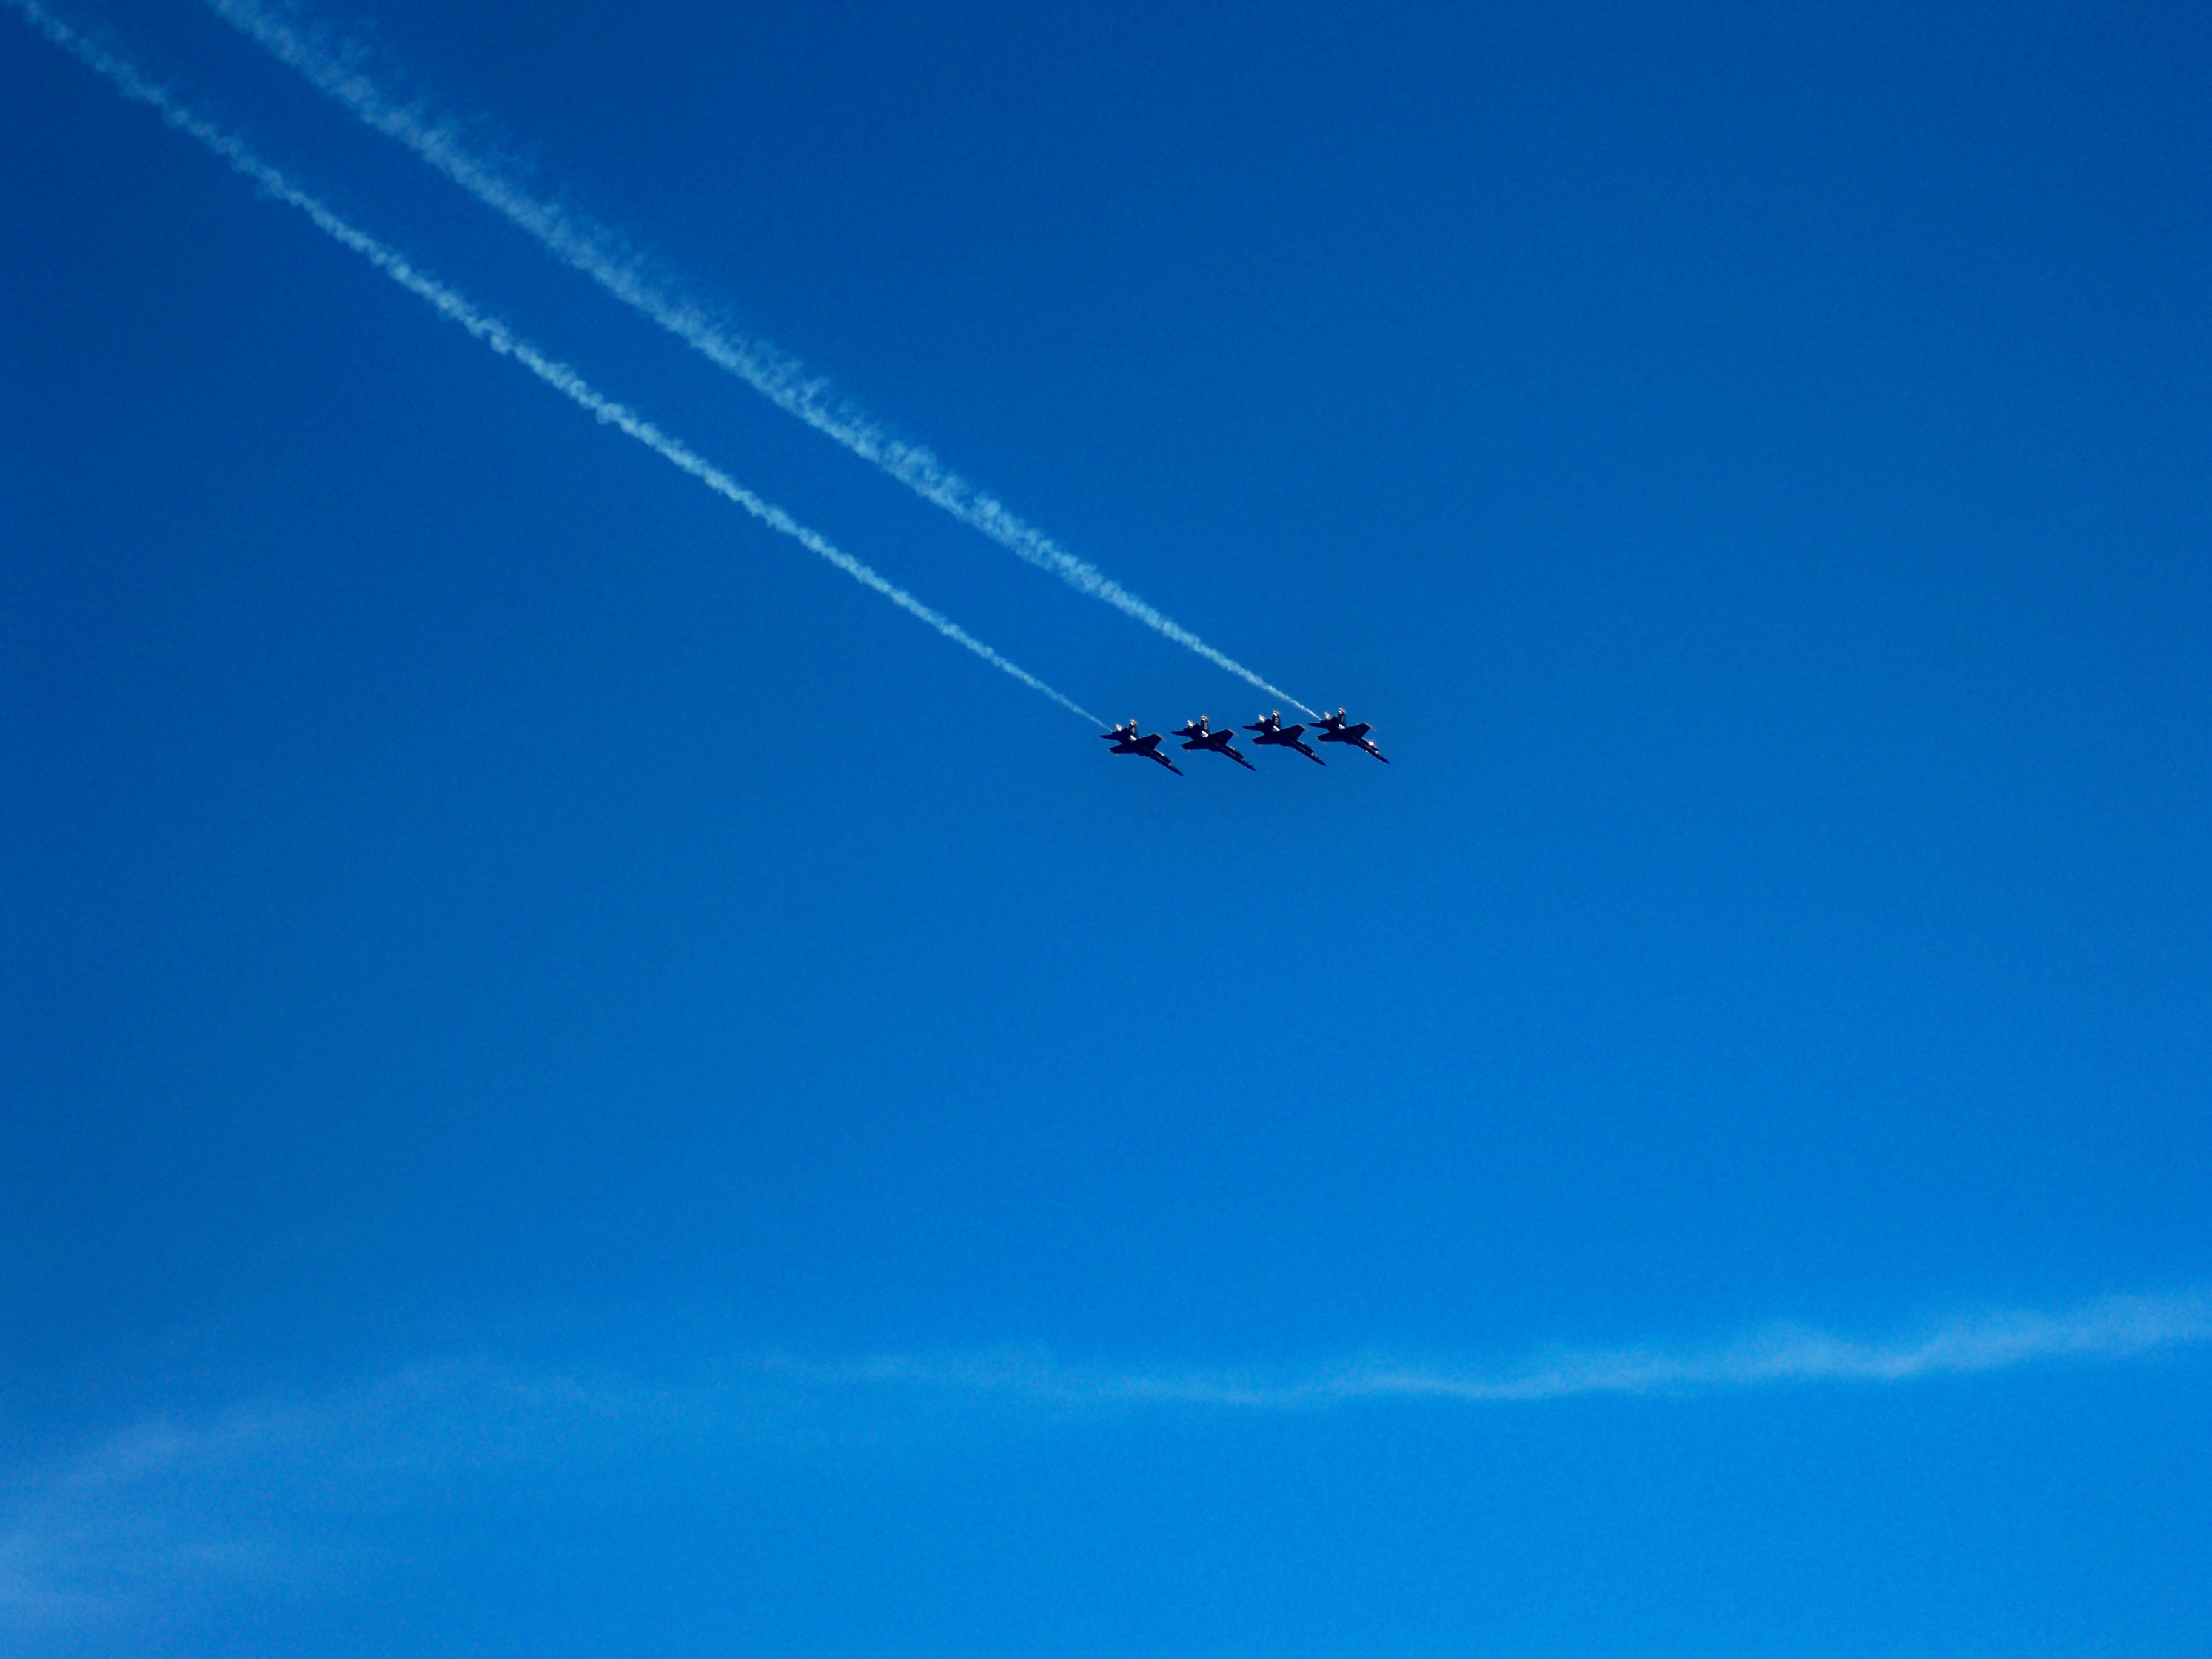
wing, sky, flight, blue, toy, sports, gliding, airshow, jets, blue angels, air sports, aerobatics, f 18, atmosphere of earth, windsports